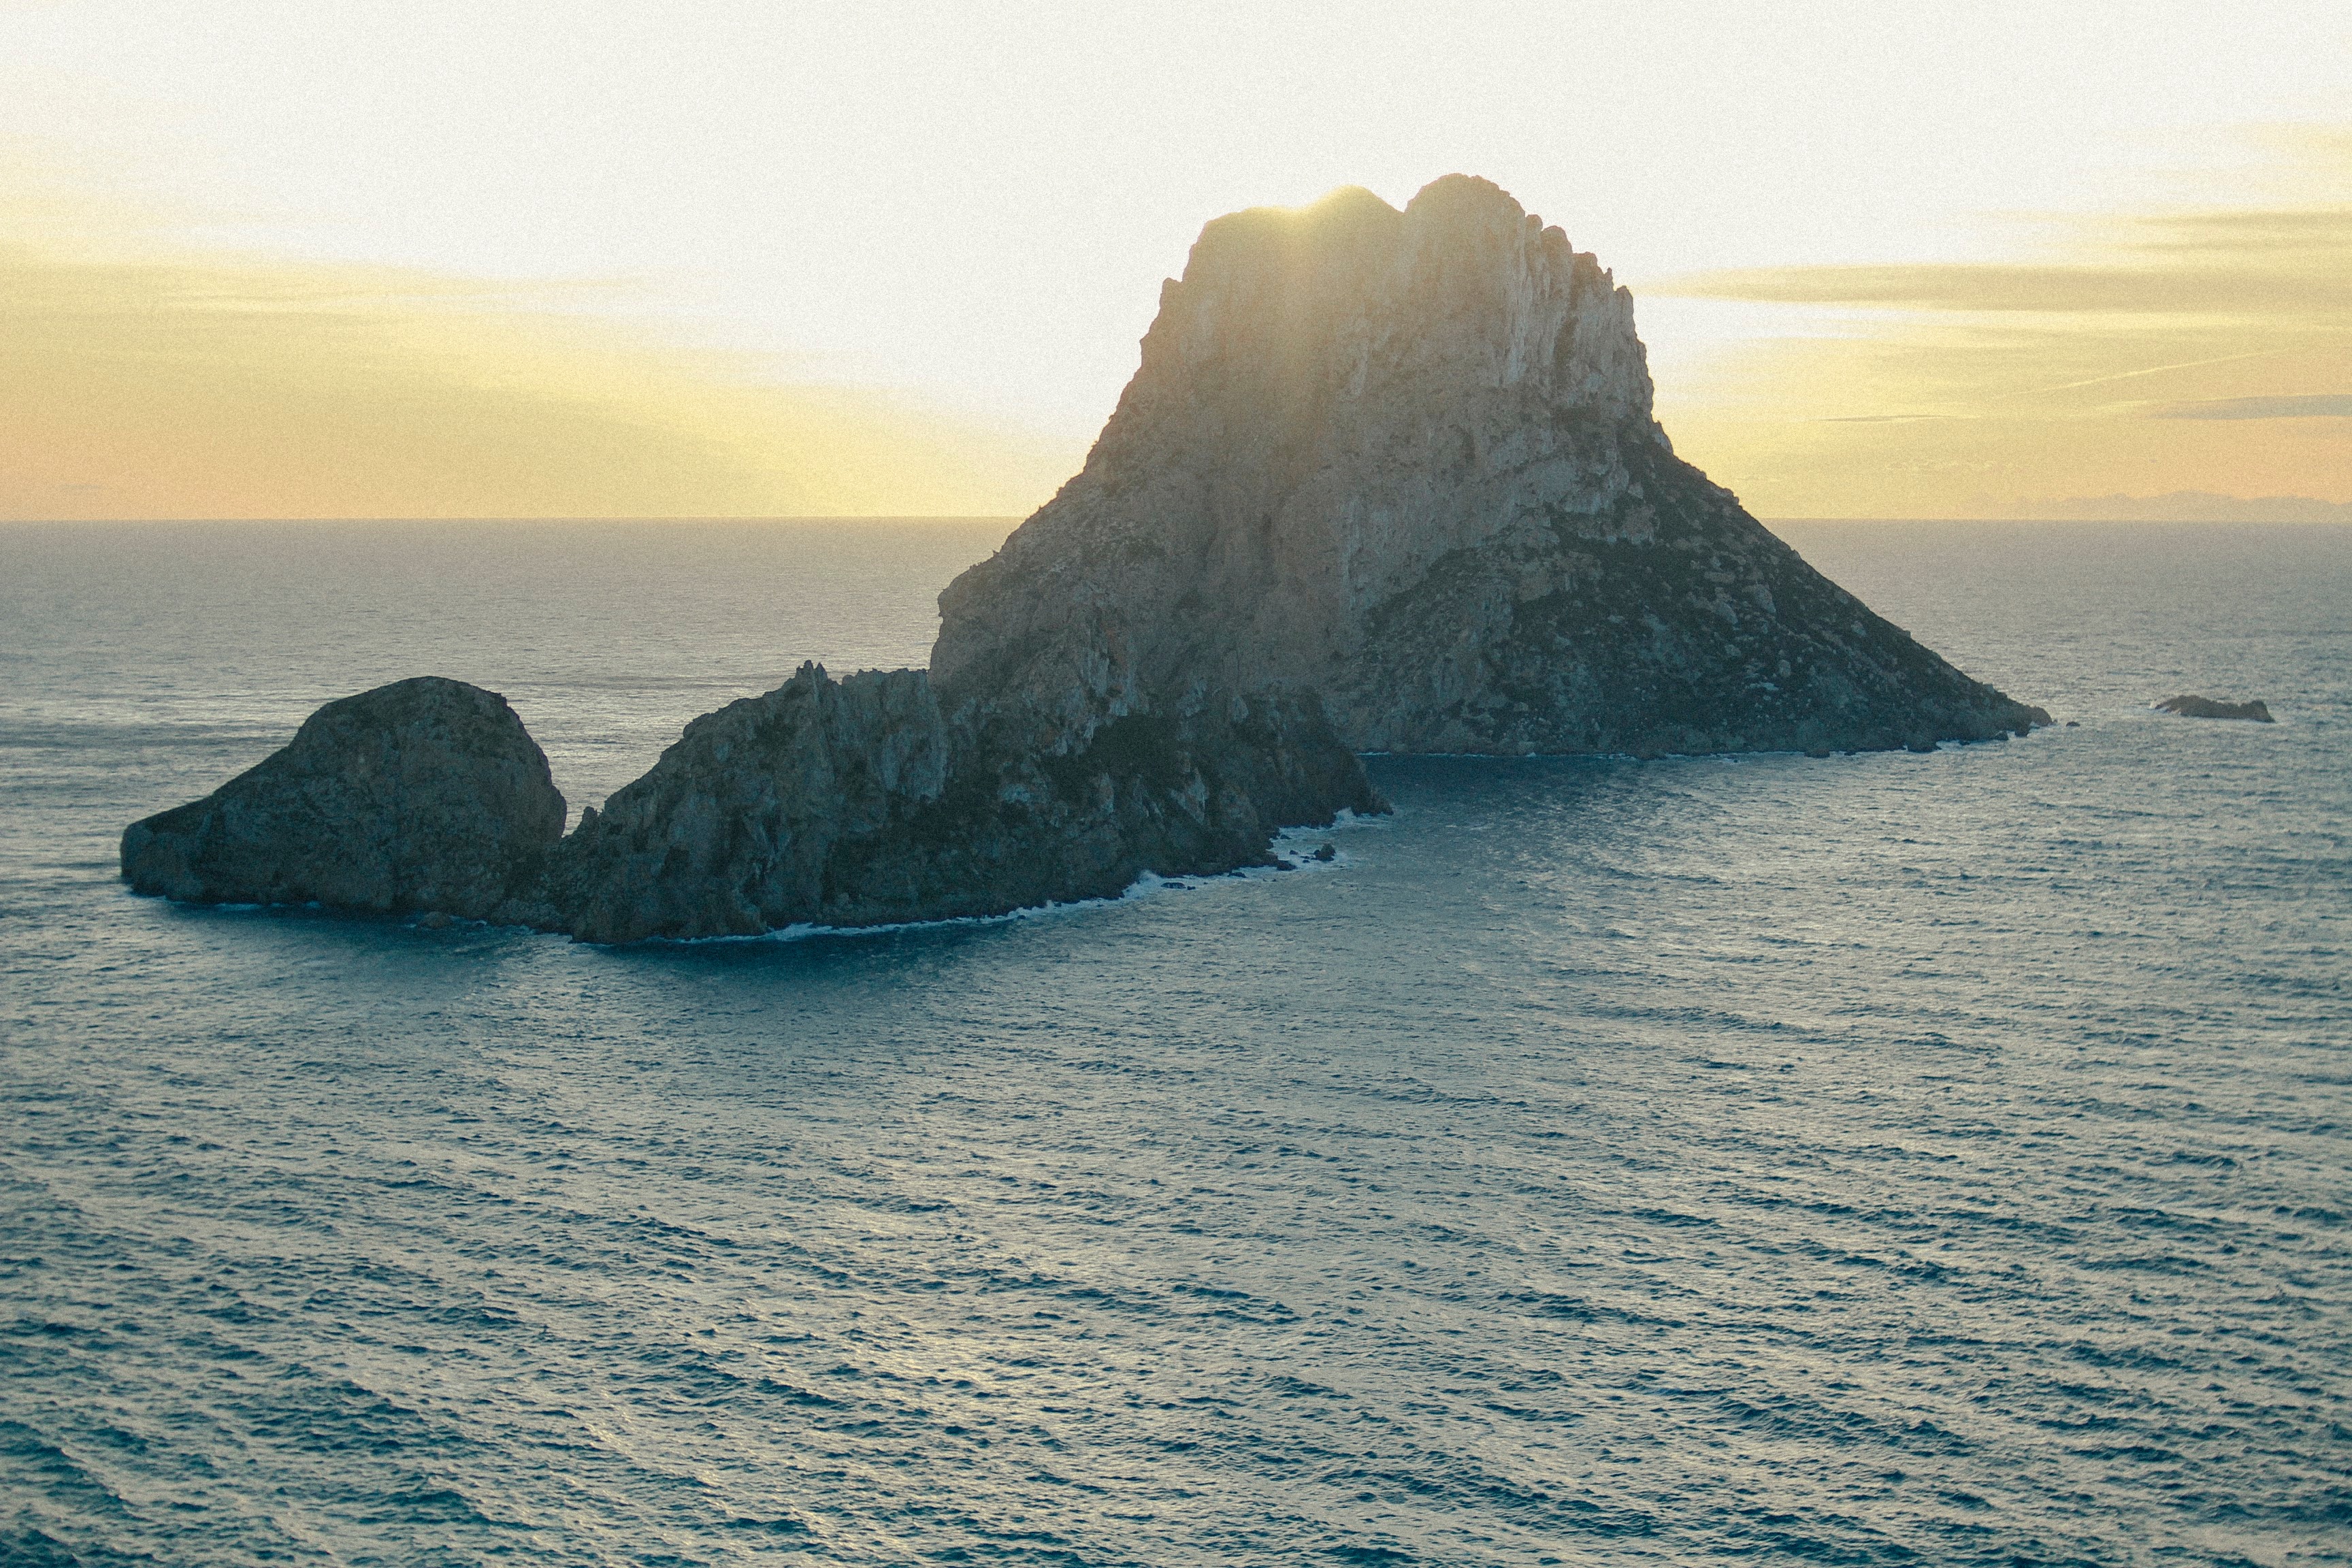
beach, sea, coast, water, sand, rock, ocean, horizon, sunrise, shore, wave, cliff, bay, island, terrain, iceberg, body of water, cape, islet, landform, arctic ocean, geographical feature, atmospheric phenomenon, wind wave